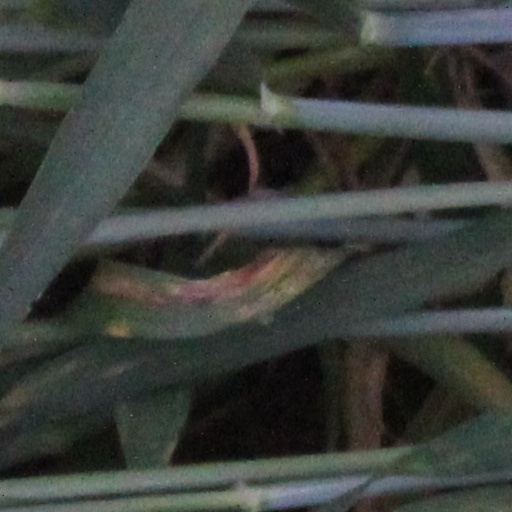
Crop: wheat